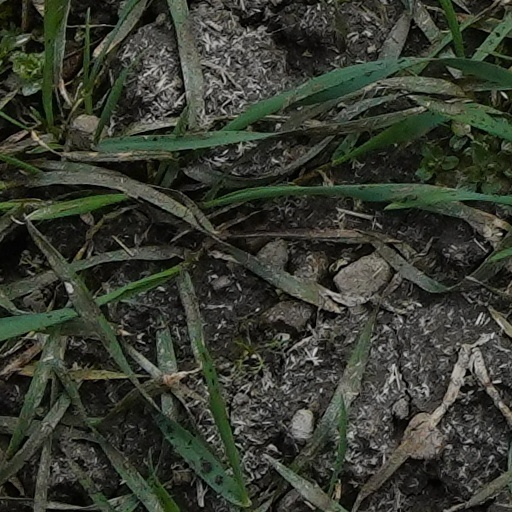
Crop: wheat